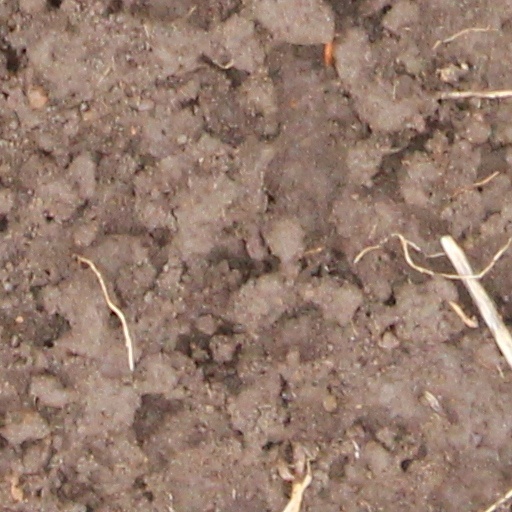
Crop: wheat